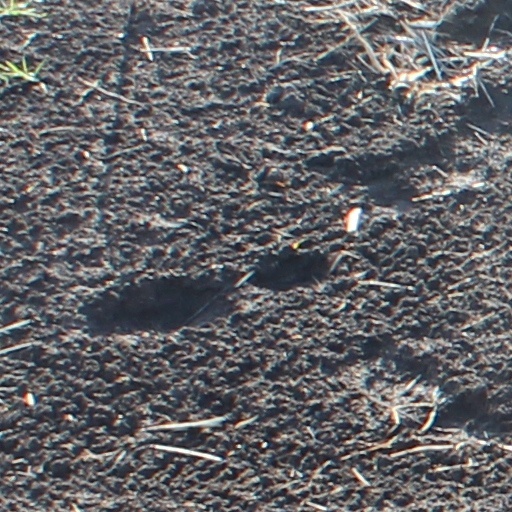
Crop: wheat